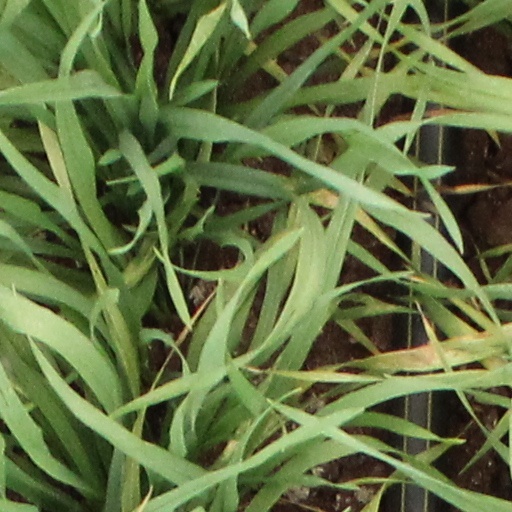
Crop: wheat